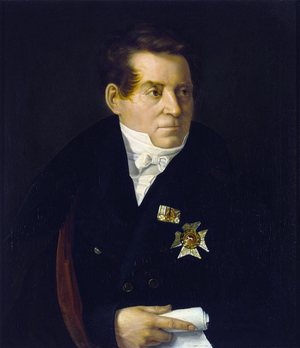
August Wilhelm Schlegel
August Wilhelm von Schlegel var en tysk litteraturhistoriker, oversætter, forfatter, indolog og filosof; han og broderen Friedrich Schlegel regnes som grundlæggerne af den tyske romantik.